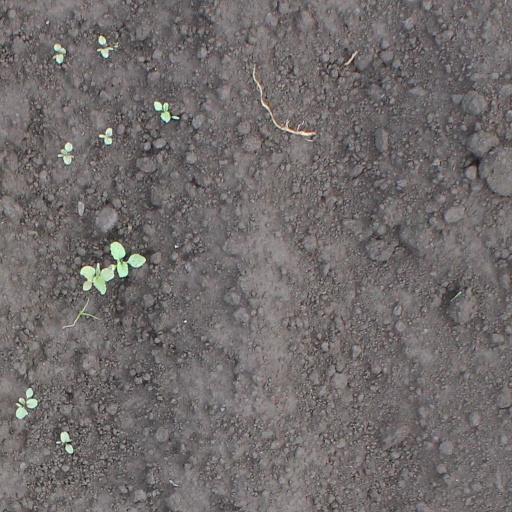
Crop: soybean